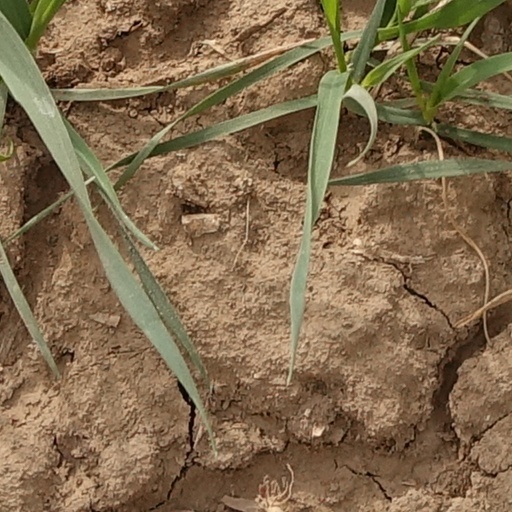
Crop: wheat